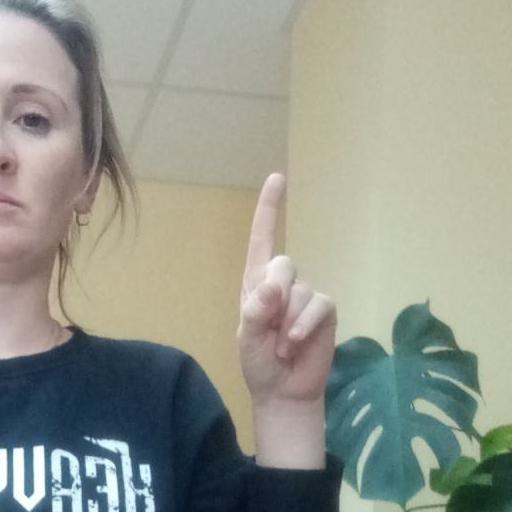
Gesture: one